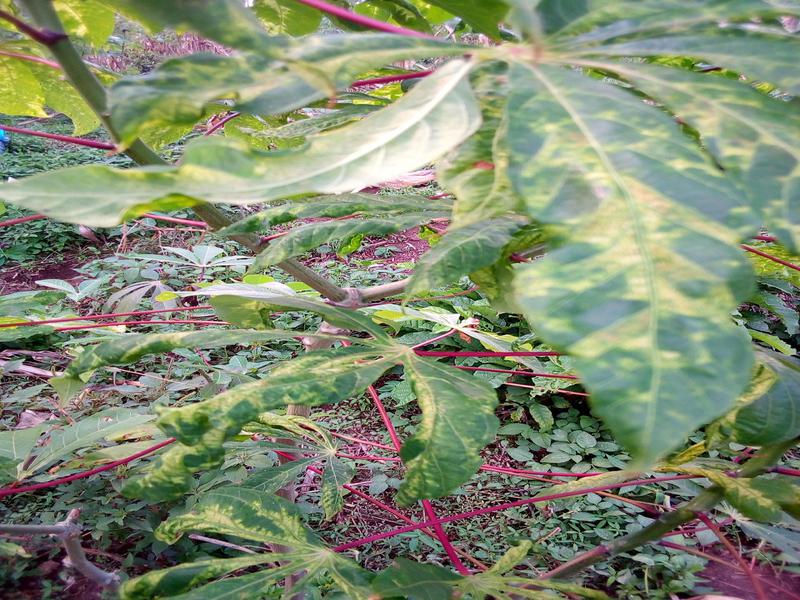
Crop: cassava
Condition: mosaic_disease